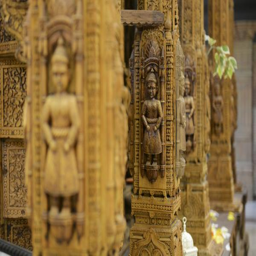
a wooden temple imported sits in the middle .